Charles Samuel Girardet

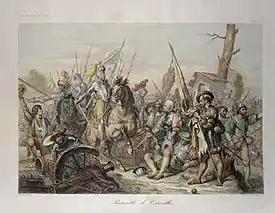
The Battle of Ceresole

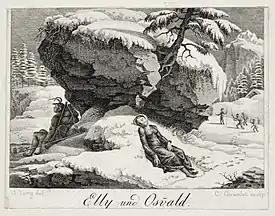
Illustration for "Elly and Oswald" (A Swiss folk legend)

Charles Samuel Girardet (24 November 1780, Le Locle - 16 January 1863, Versailles) was a Swiss engraver and lithographer, who spent much of his life in Paris.